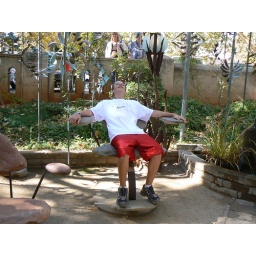
Kick back in the rock chair art:)